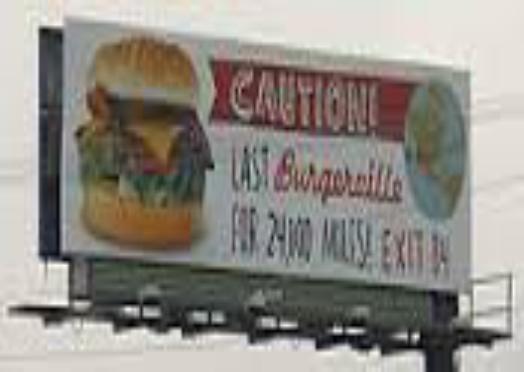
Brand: Burgerville
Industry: Food